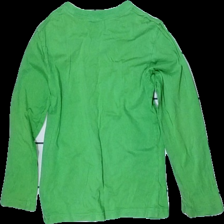
View: back
Type: Top
Category: Children
Brand: Diesel
Colors: Green, Beige
Material: 100% cotton
Pattern: Logo print
Cut: Regular, C-collar
Season: All
Holes: Minor
Damage: washed out
Price range: <50
Recommended usage: Export